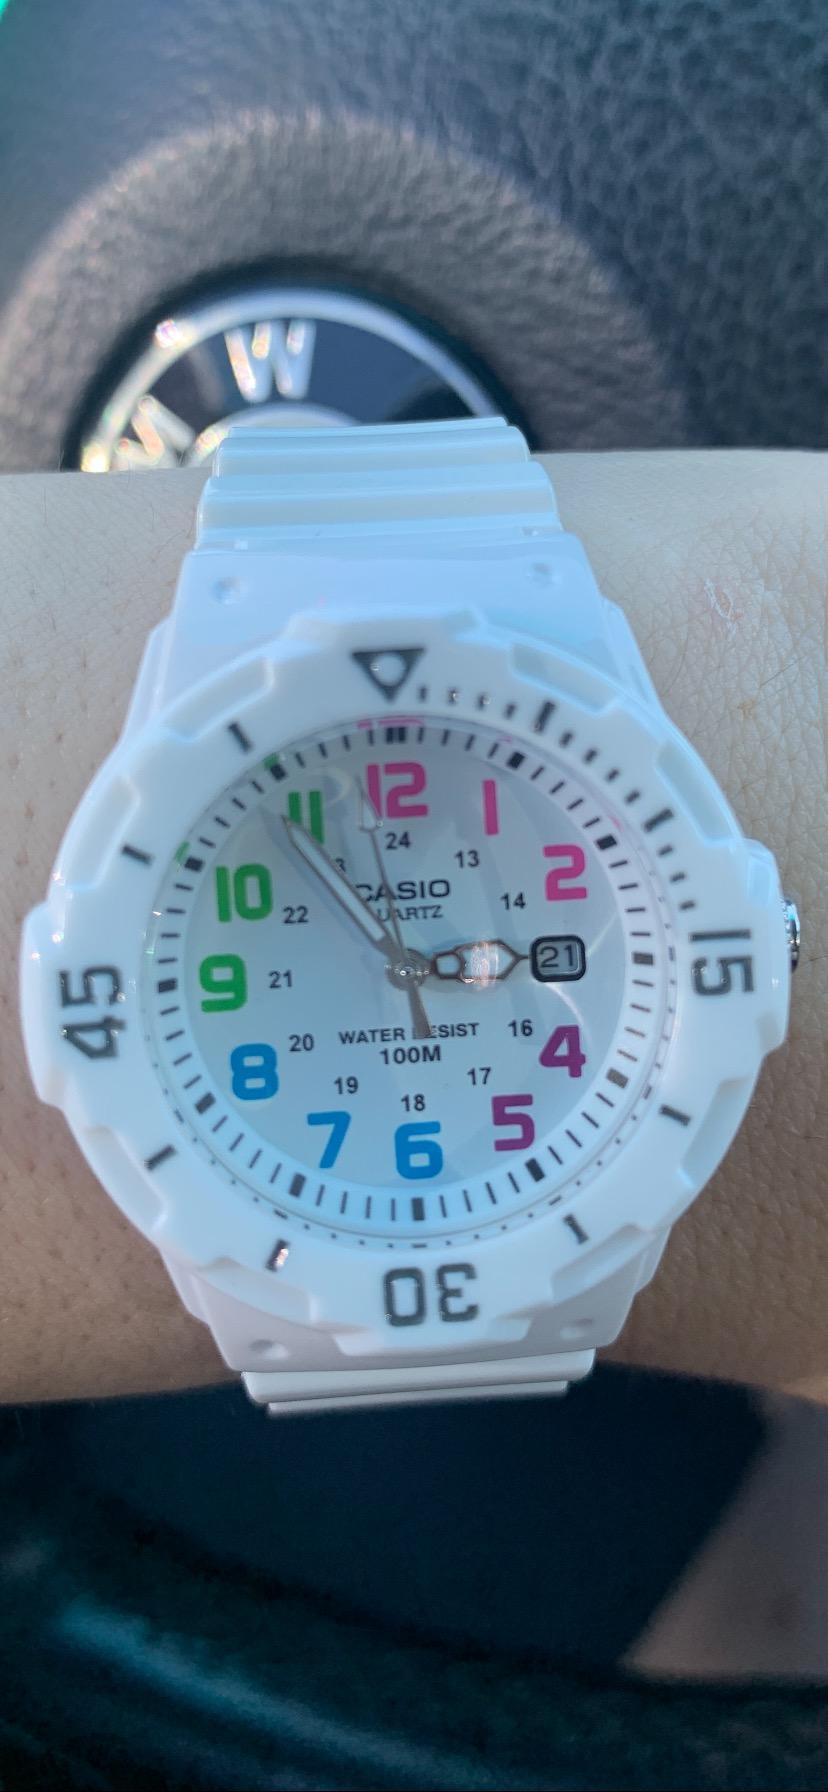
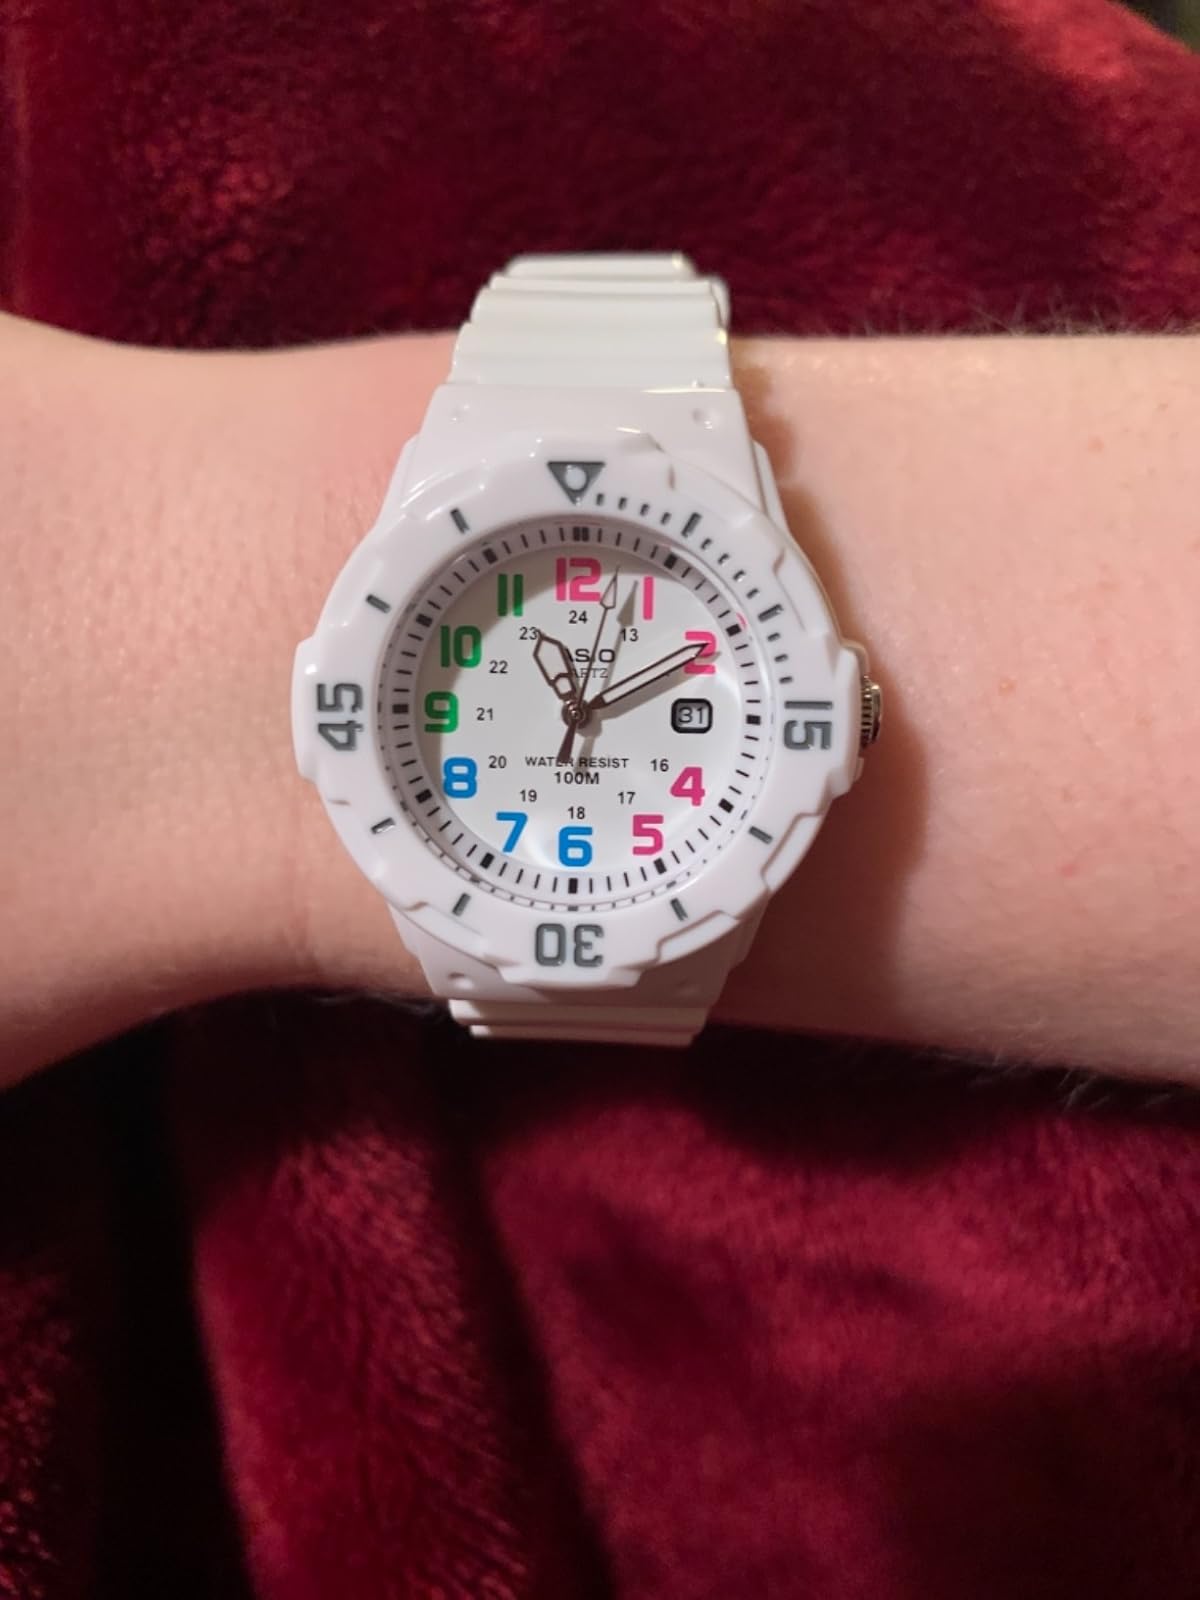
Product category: accessories_watch
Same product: yes